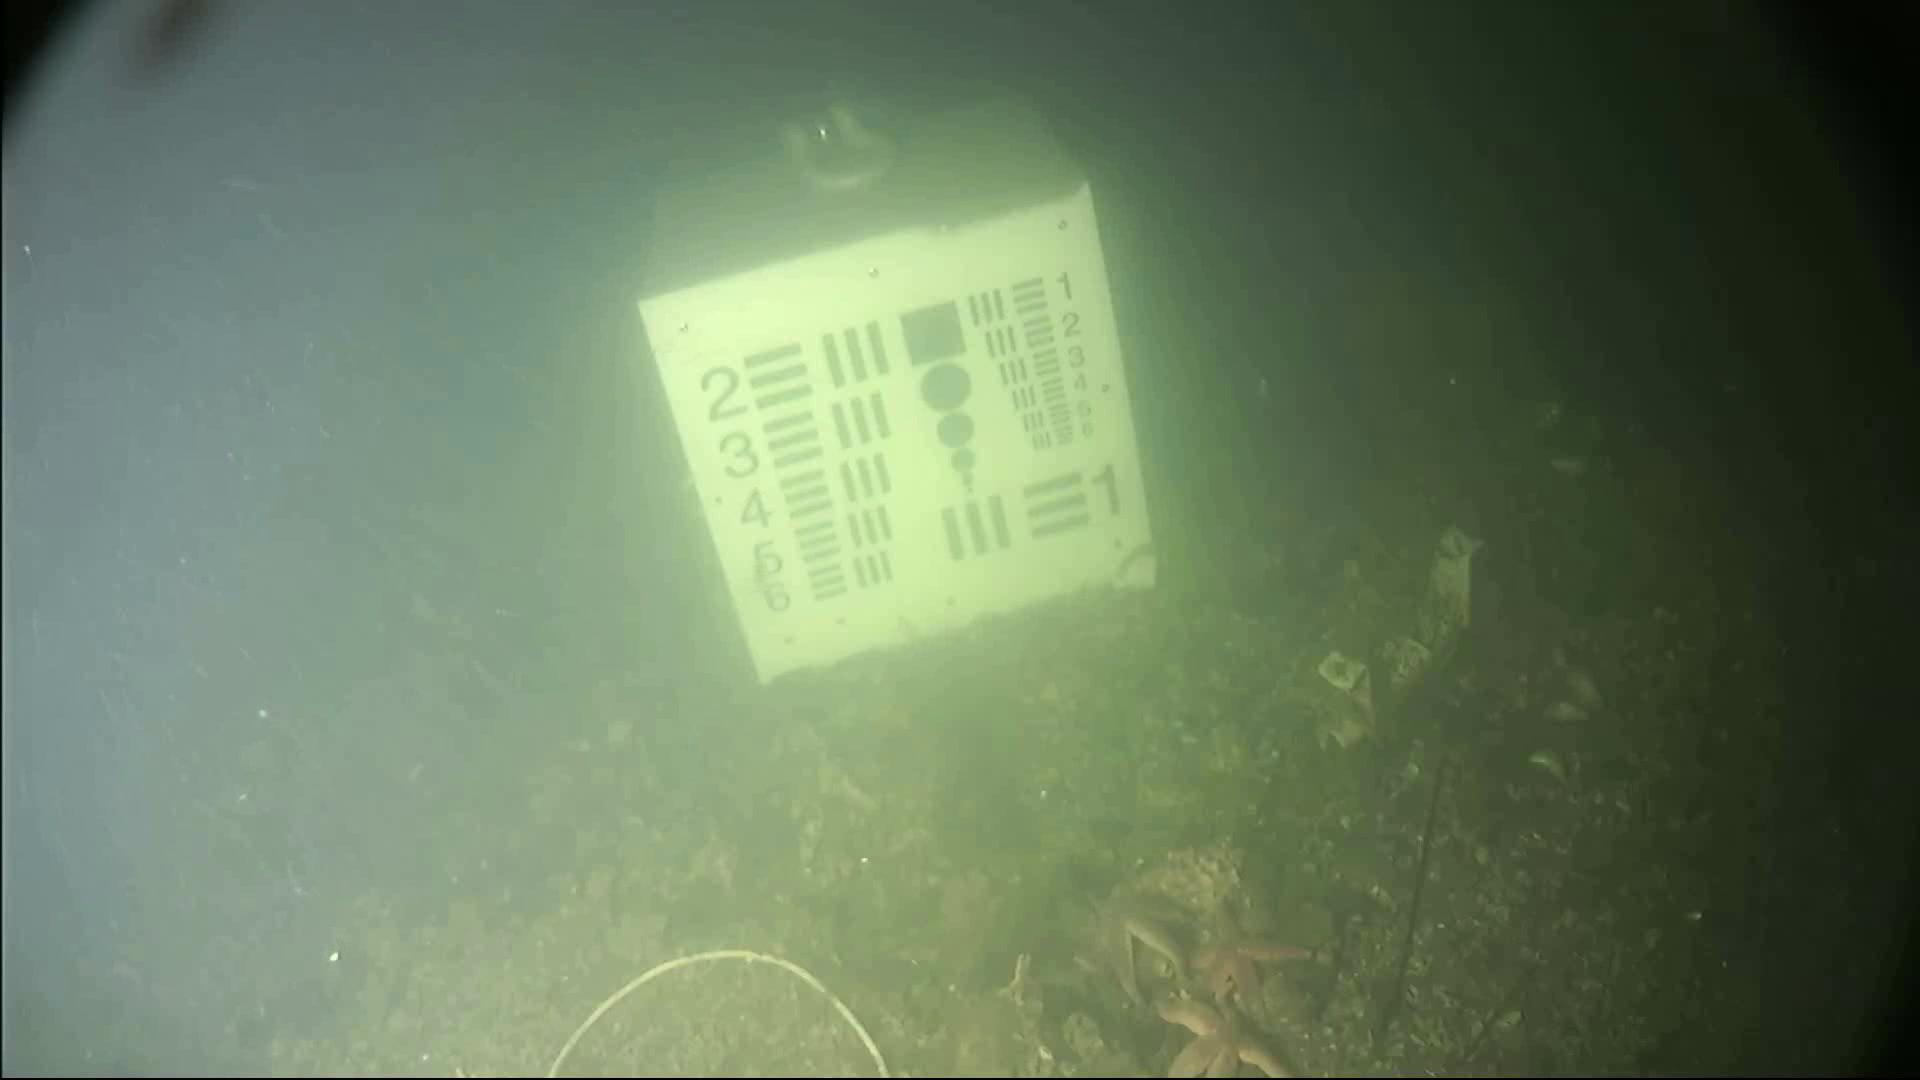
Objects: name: starfish